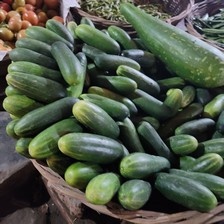
Label: cucumber